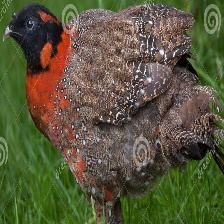
Species: SATYR TRAGOPAN
Scientific name: TRAGOPAN SATYRA